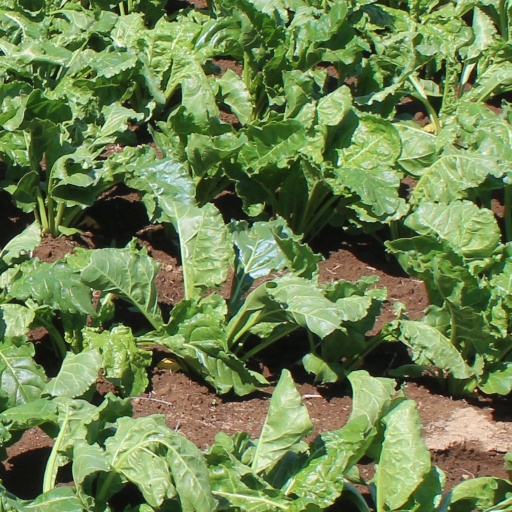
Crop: sugar beet